S Doradus

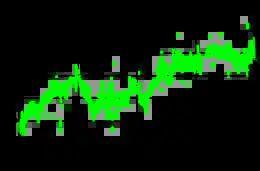
Light curve of S Doradus from 2012 to 2016, showing the microvariations superimposed on a slow rise from the deep 2011 minimum

The colour of S Doradus changes as its brightness varies, being bluest when the star is faintest. At the same time, the spectrum shows dramatic changes. It is typically an extreme mid-A supergiant with P Cygni profiles on many lines (e.g. A5eq or A2/3Iae). At maximum brightness, the spectrum can become as cool as an F supergiant, with strong ionised metal lines and almost no emission components. At minimum brightness, the spectrum is dominated by emission, particularly forbidden lines of Fe but also helium and other metals. At the deep minima these features are even more pronounced, and Fe emission also appears.